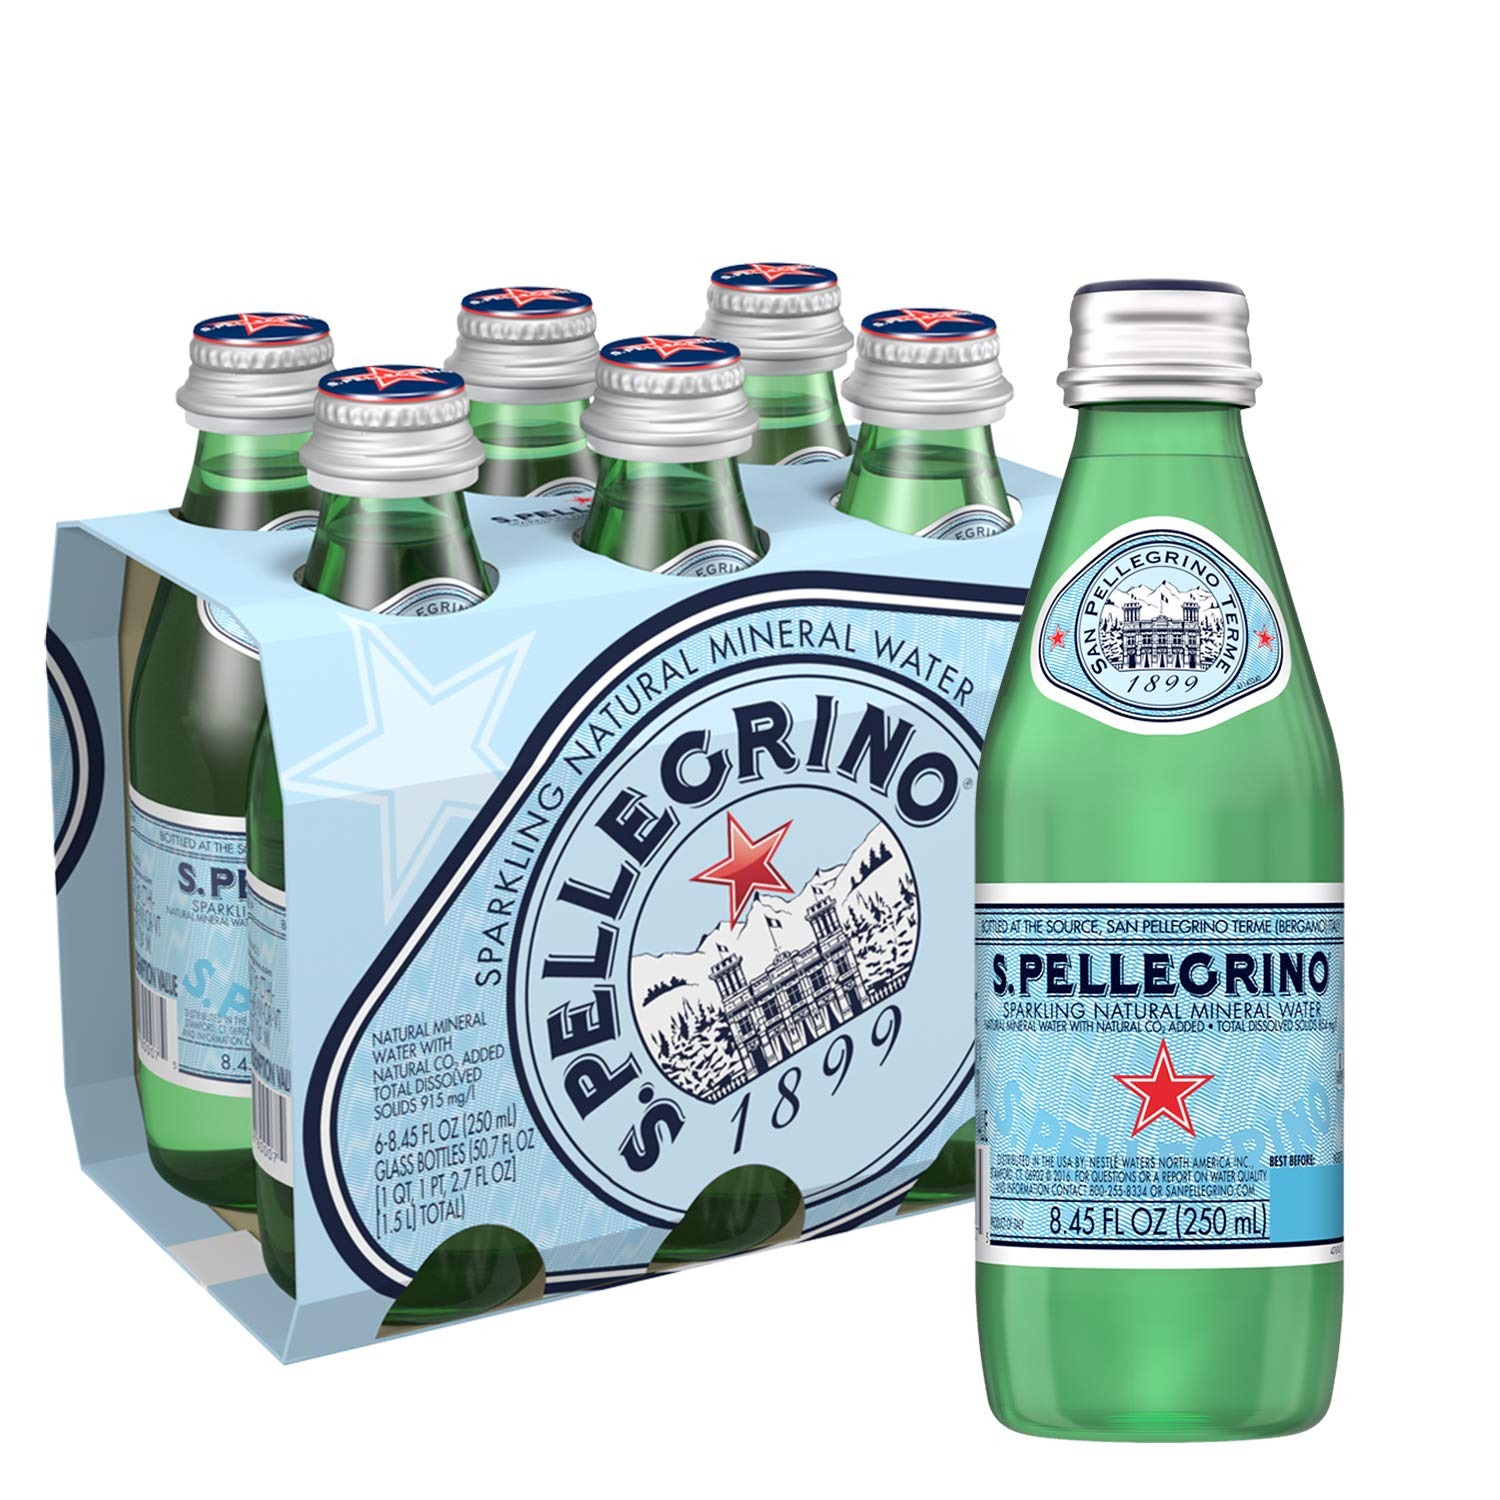
Item Name: S.Pellegrino Sparkling Natural Mineral Water, 8.45 Fl Oz (pack of 6)
Bullet Point 1: Six 8.45 fl oz./250 mL glass bottles
Bullet Point 2: Sparkling water imported from Italy
Bullet Point 3: Crisp and clean taste pairs well with any meal
Bullet Point 4: Zero calories, low sodium, and no artificial colors or flavors
Bullet Point 5: Naturally enriched with calcium, magnesium, and mineral salts.Direction:Serve chilled at 46 to 50 degrees F.Store in a clean, cool, dry and odorless place, away from direct sunlight and freezing temperatures
Value: 50.7
Unit: Fl Oz

Price: 6.17